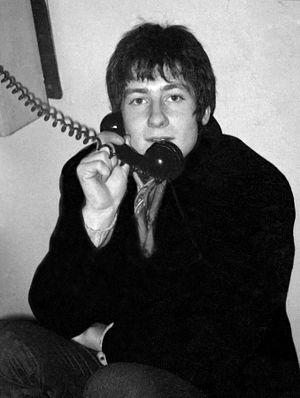
George Fenton est un compositeur britannique de musiques de films, né le 19 octobre 1950 à Londres.